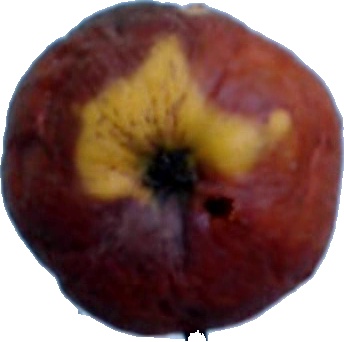
Label: apple_rotten_1